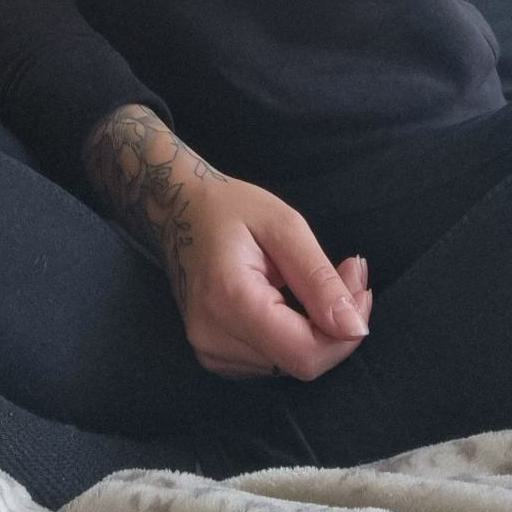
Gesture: no_gesture